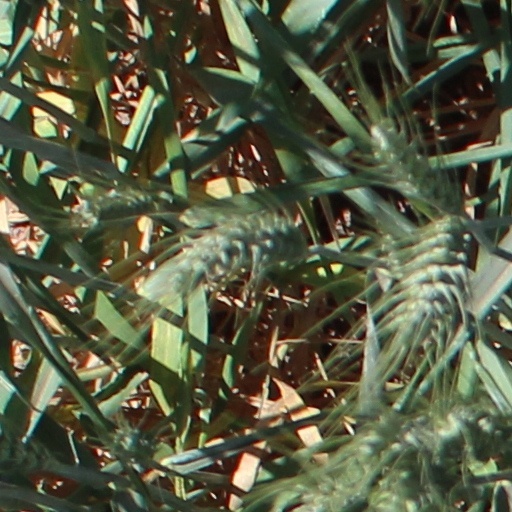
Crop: wheat